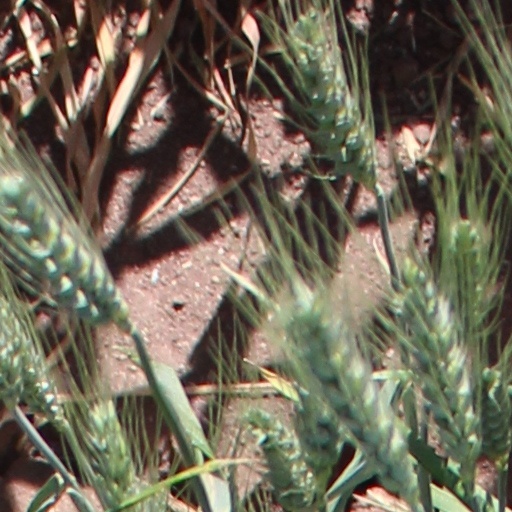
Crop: wheat